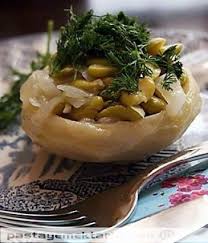
Yemek: enginar